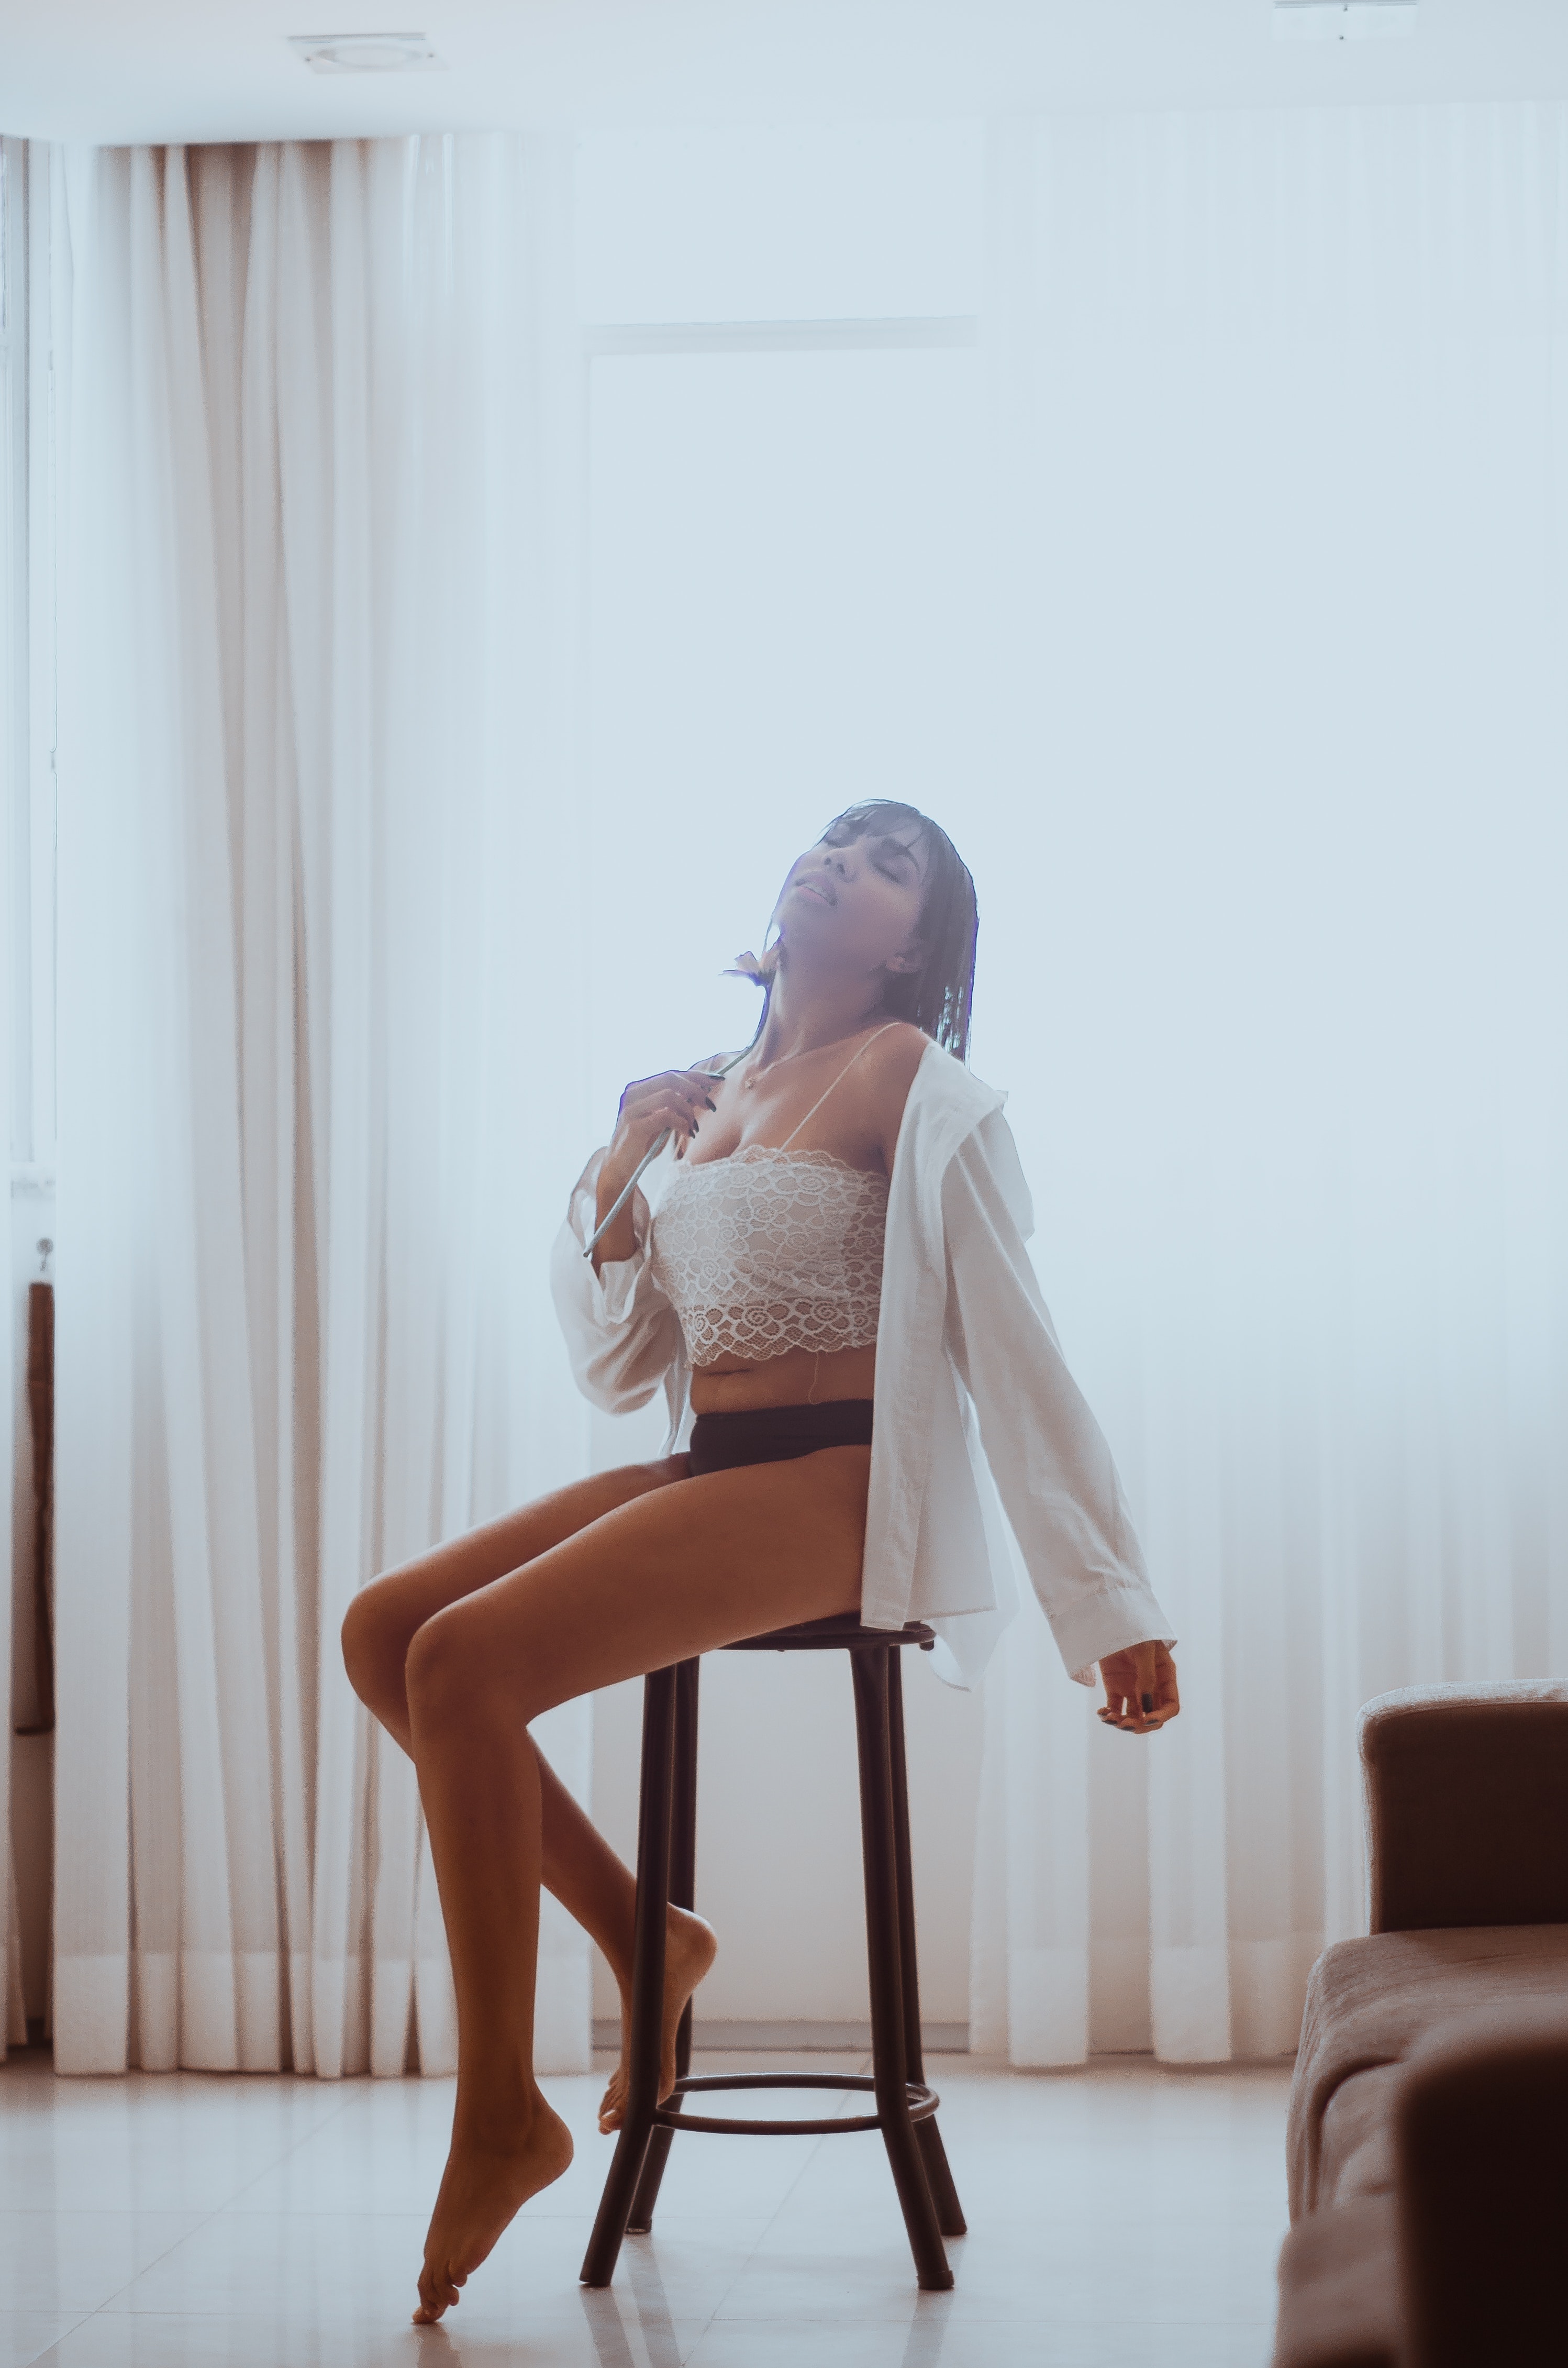
white, photograph, skin, shoulder, sitting, beauty, pink, yellow, leg, fashion, joint, room, human leg, photography, interior design, furniture, dress, textile, tights, knee, long hair, photo shoot, thigh, chair, shoe